Montreal Carabins women's ice hockey

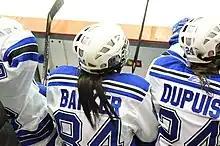
Ariane Barker and Casandra Dupuis

On October 29, 2011, Carabins skater Ariane Barker scored with 71 seconds left to give the squad a 3-2 win at McConnell Arena. Martlets goaltender Charline Labonte took the loss for the Martlets, giving her a 69-2 overall record in her CIS career. It marked the Martlets first loss to a Quebec conference opponent for the first time in 108 games.